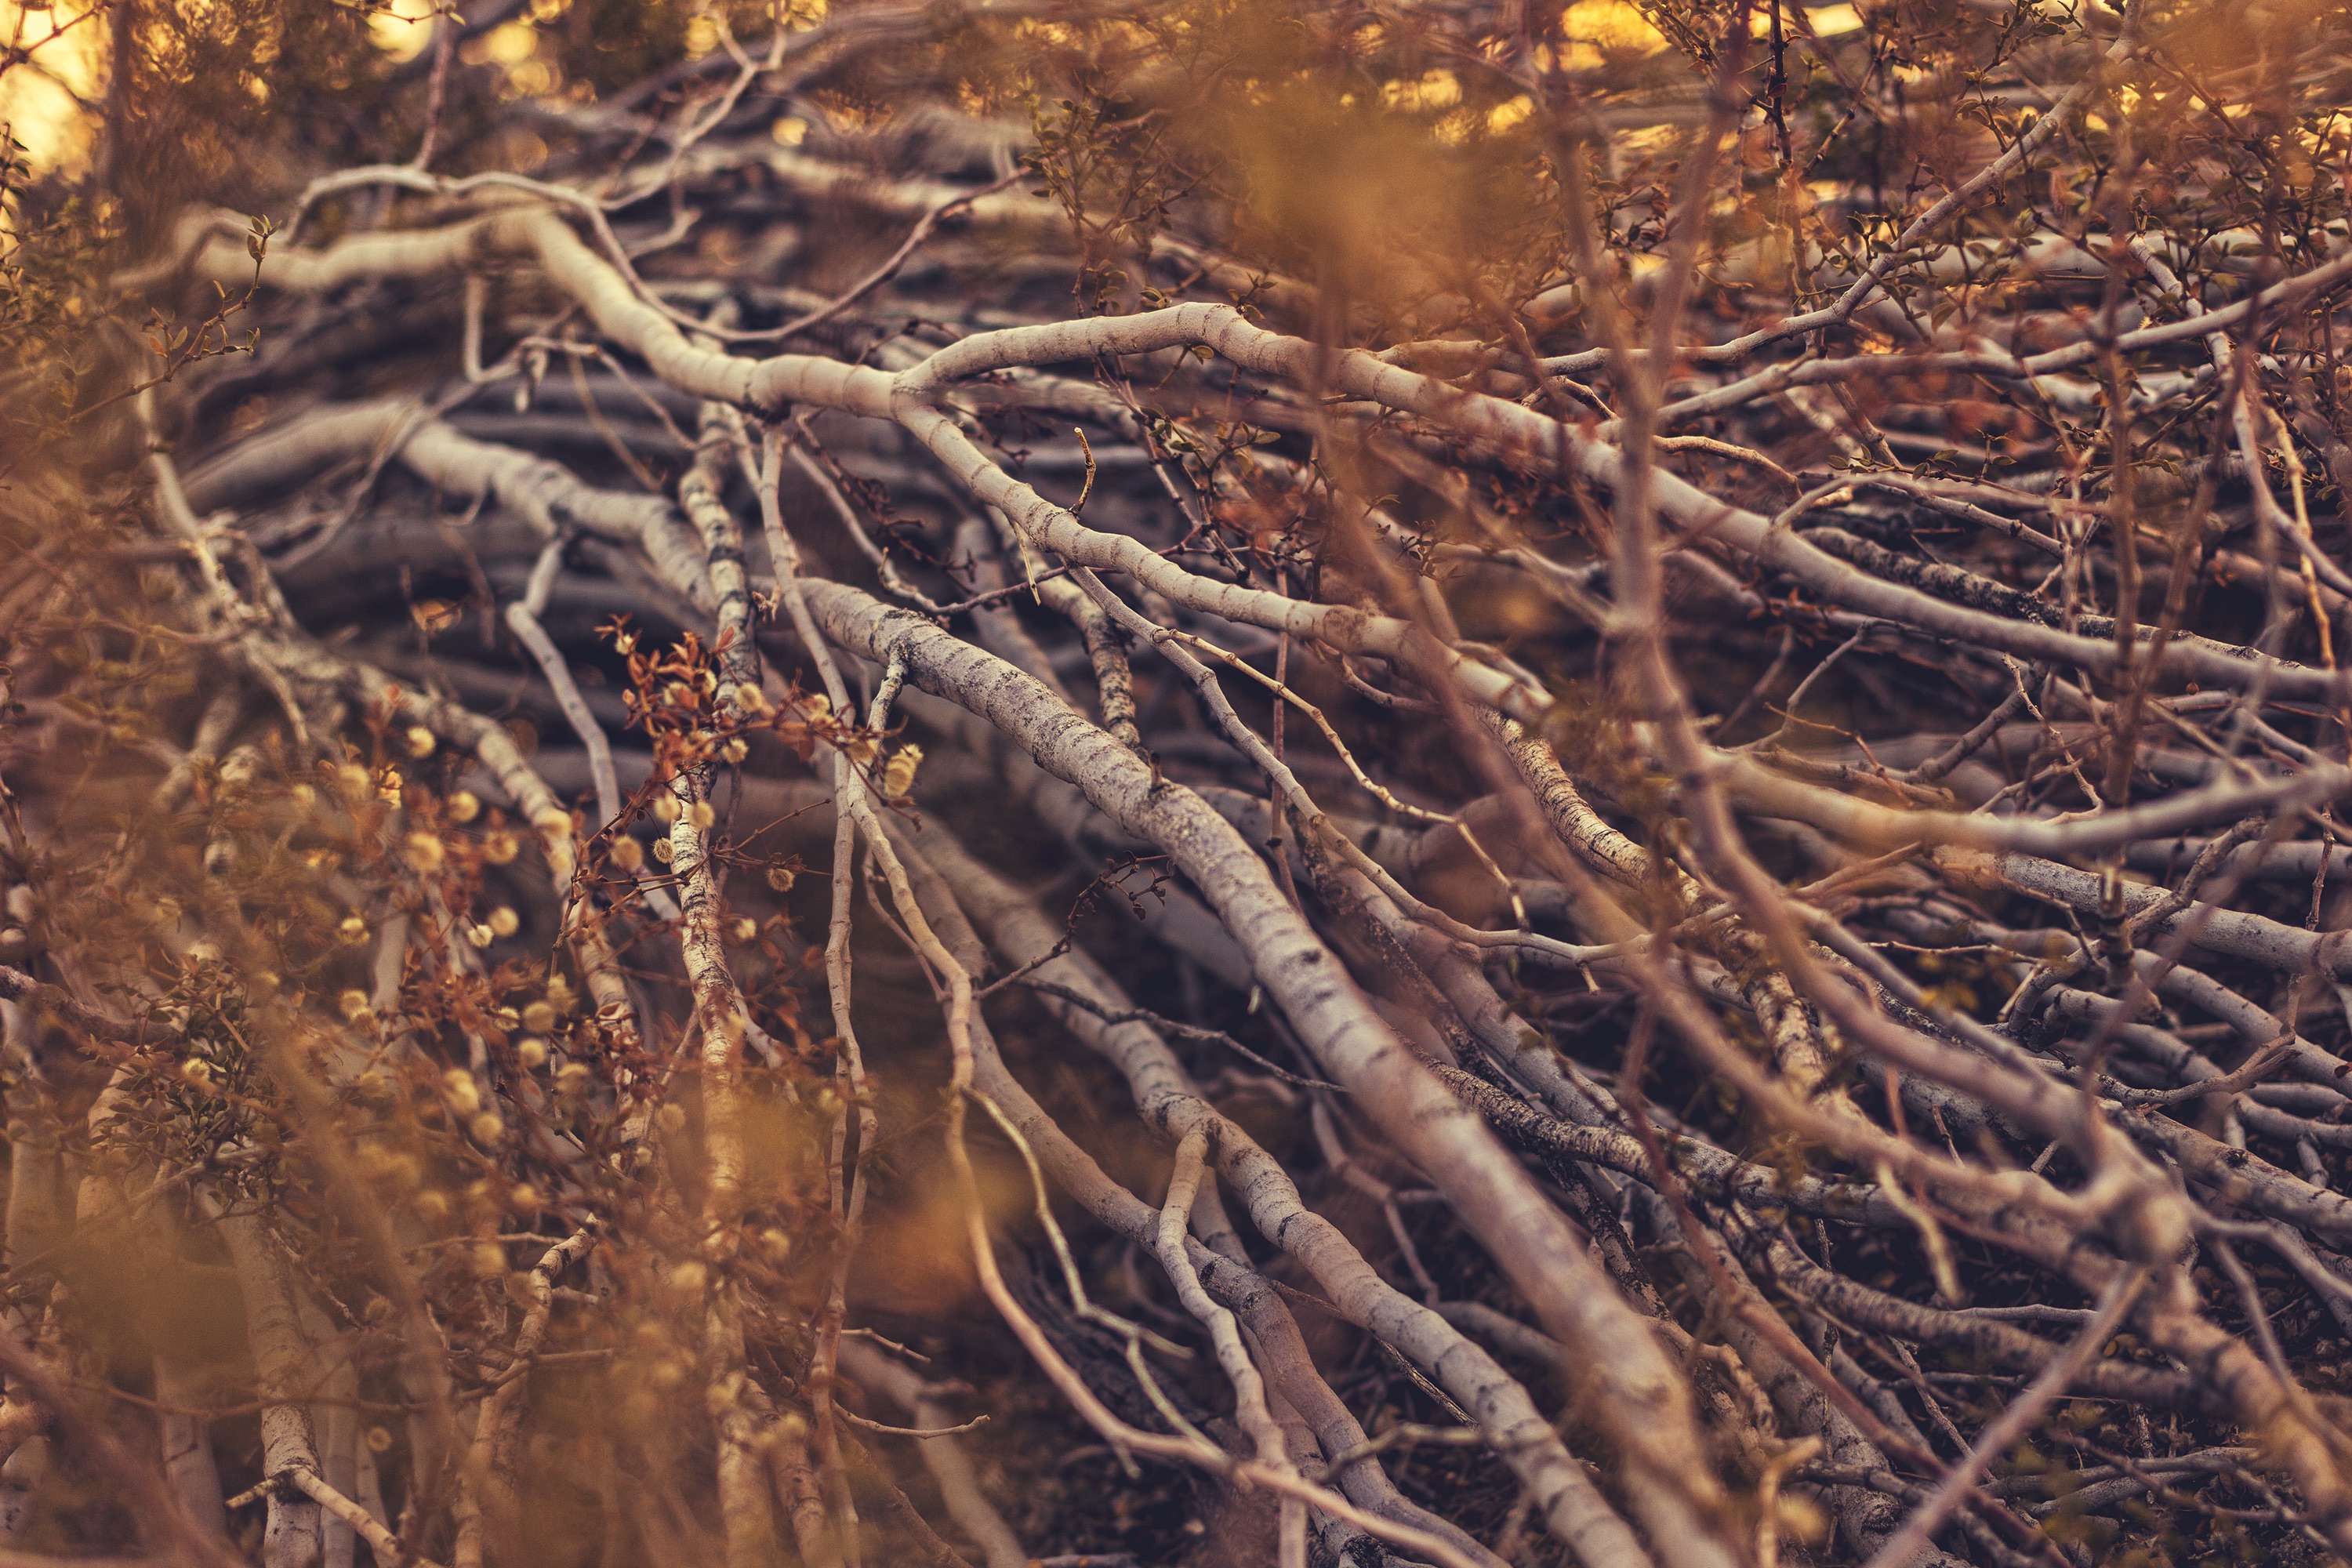
tree, grass, branch, plant, wood, leaf, wildlife, crop, soil, agriculture, fauna, root, grass family